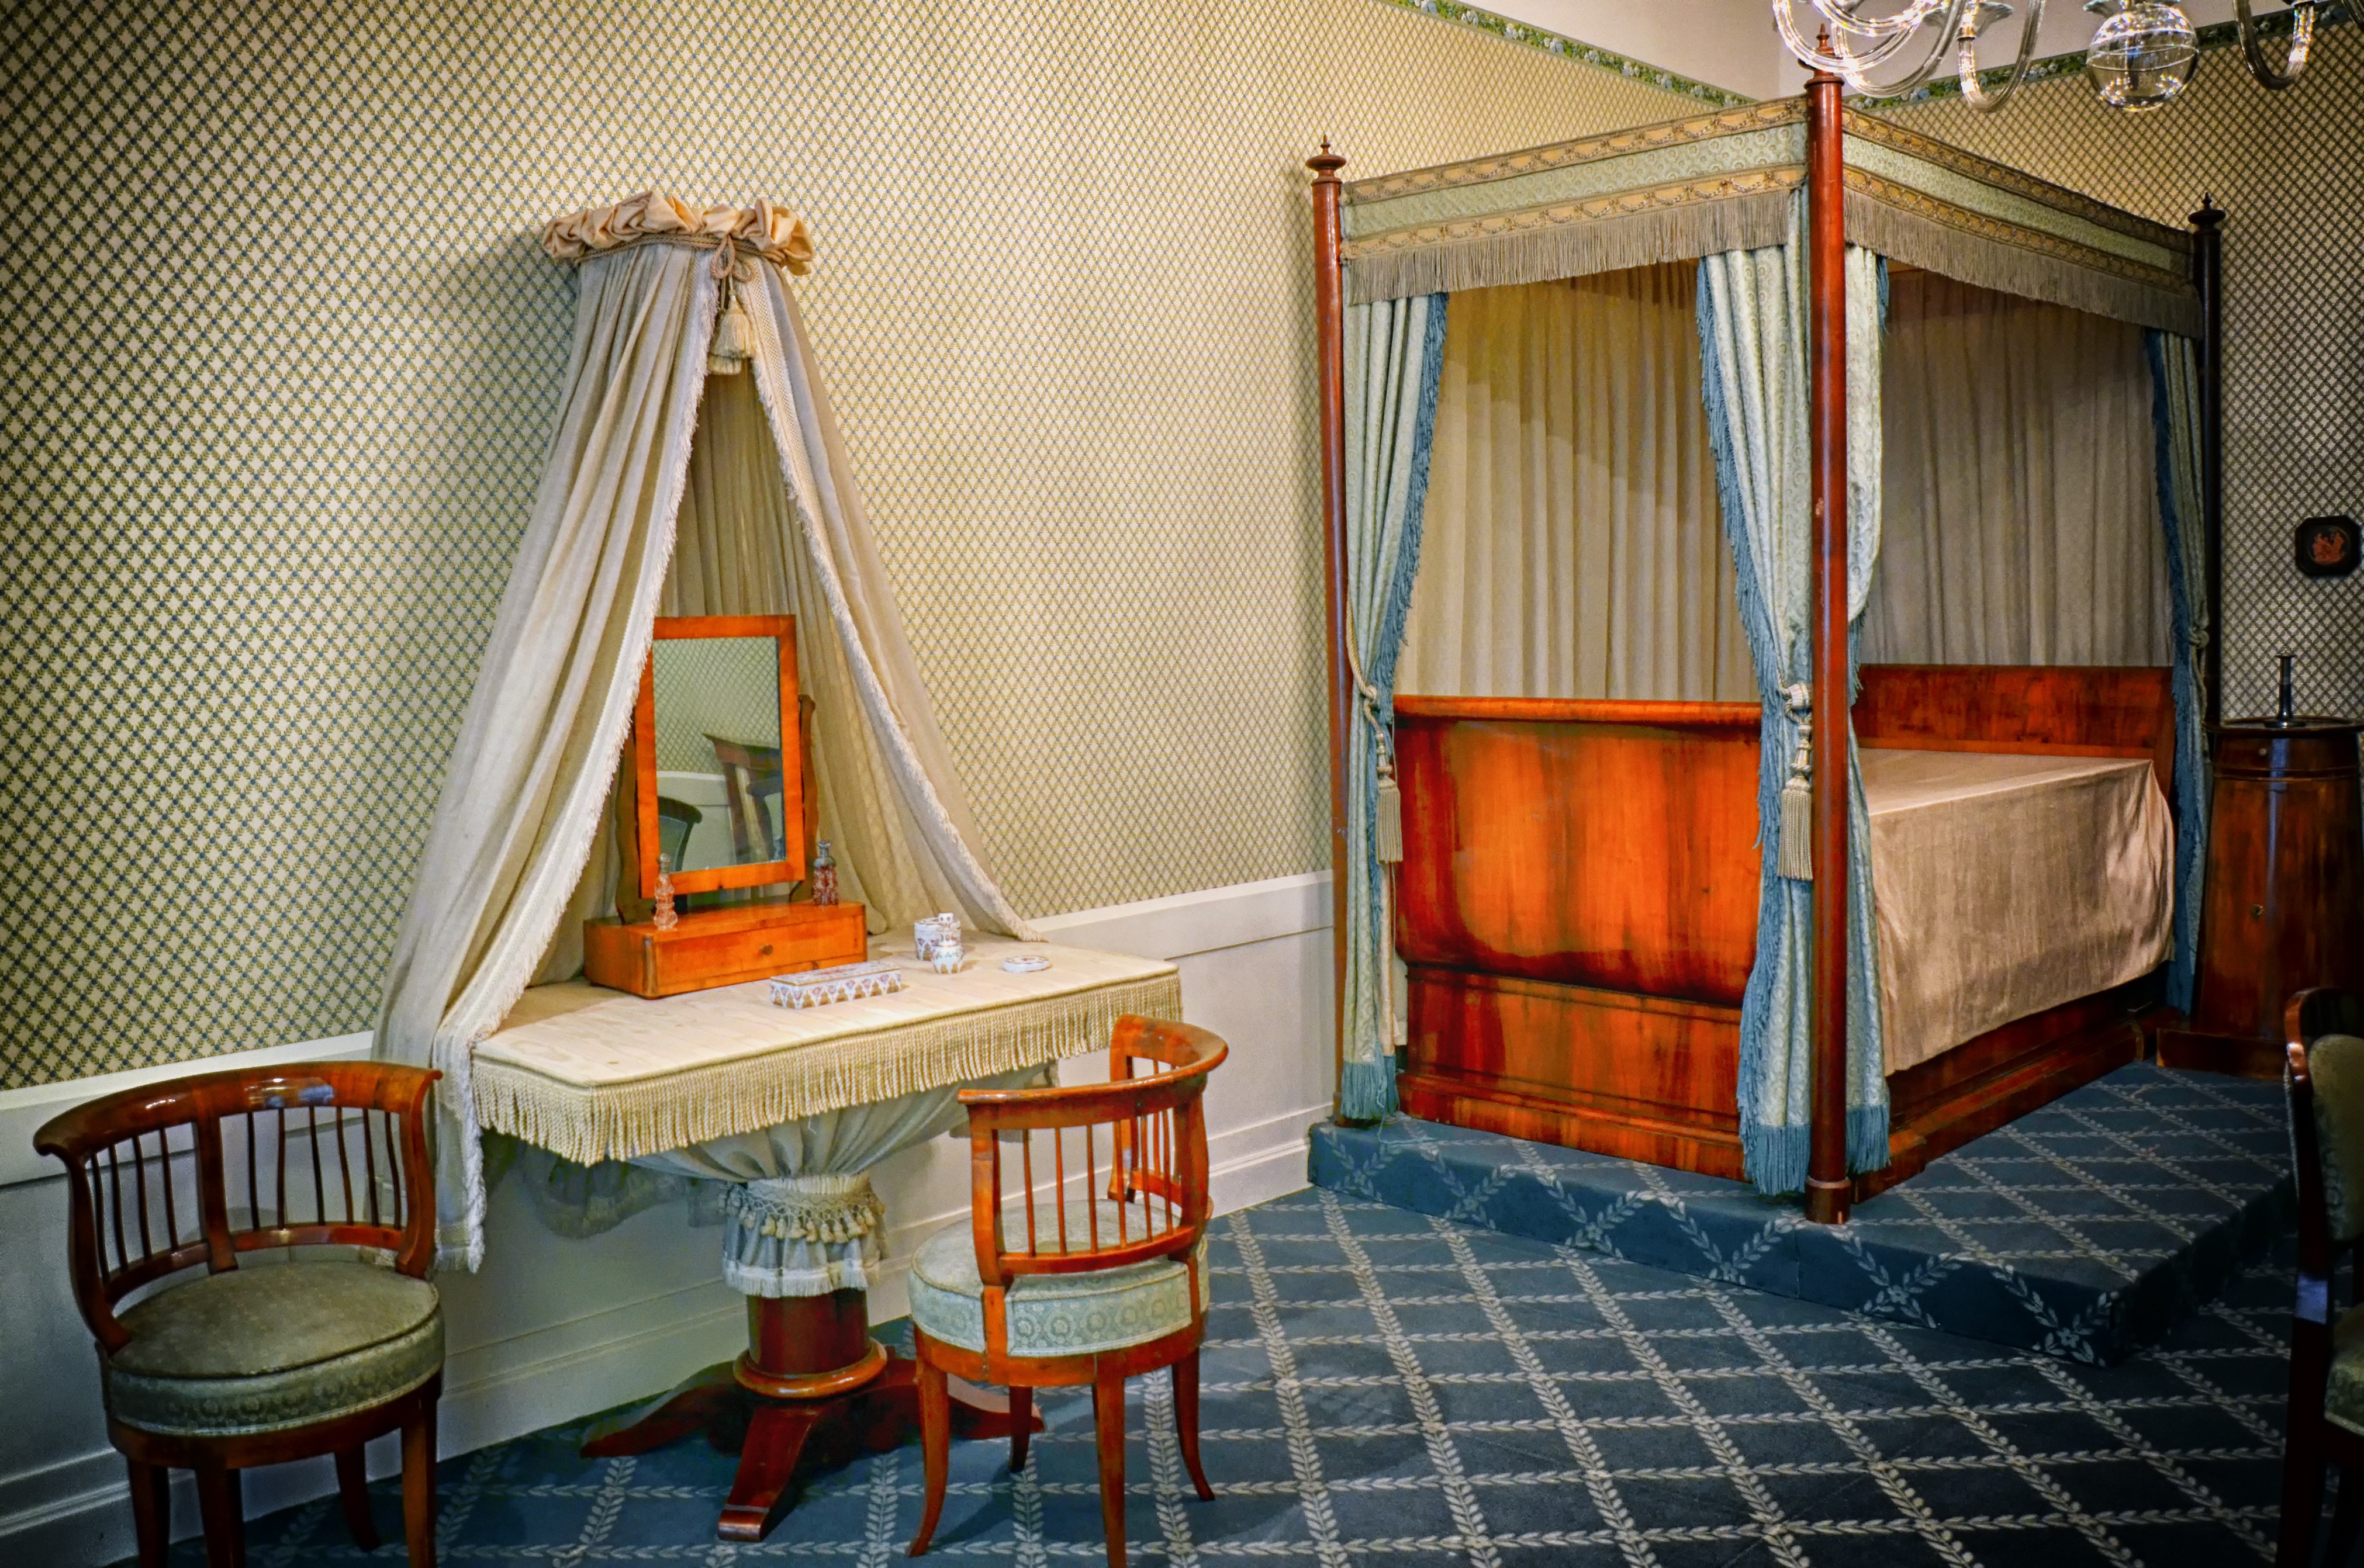
house, home, cottage, property, living room, historic, room, bedroom, interior design, austria, hdr, bed, vienna, historical, estate, antiques, real estate, imperial furniture collection